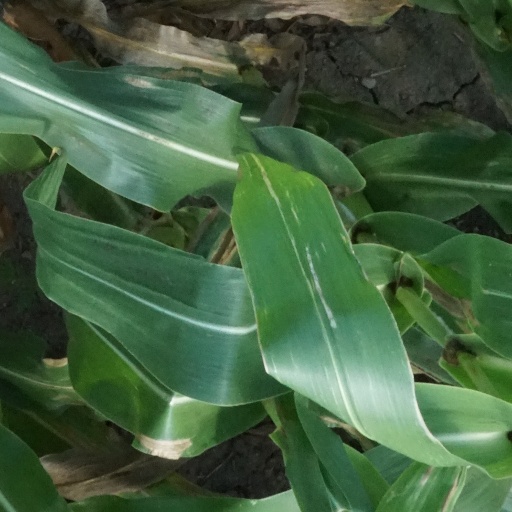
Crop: maize; corn